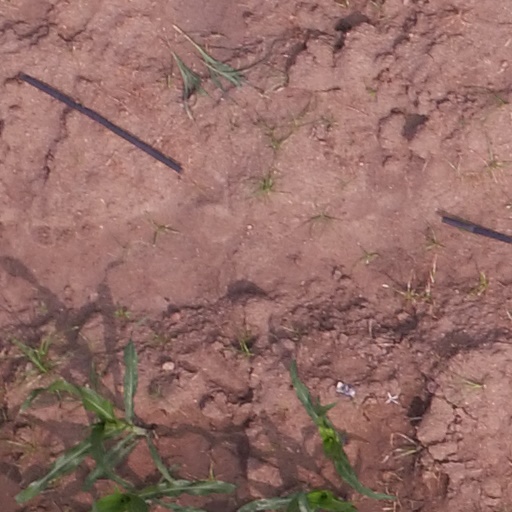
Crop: maize; corn